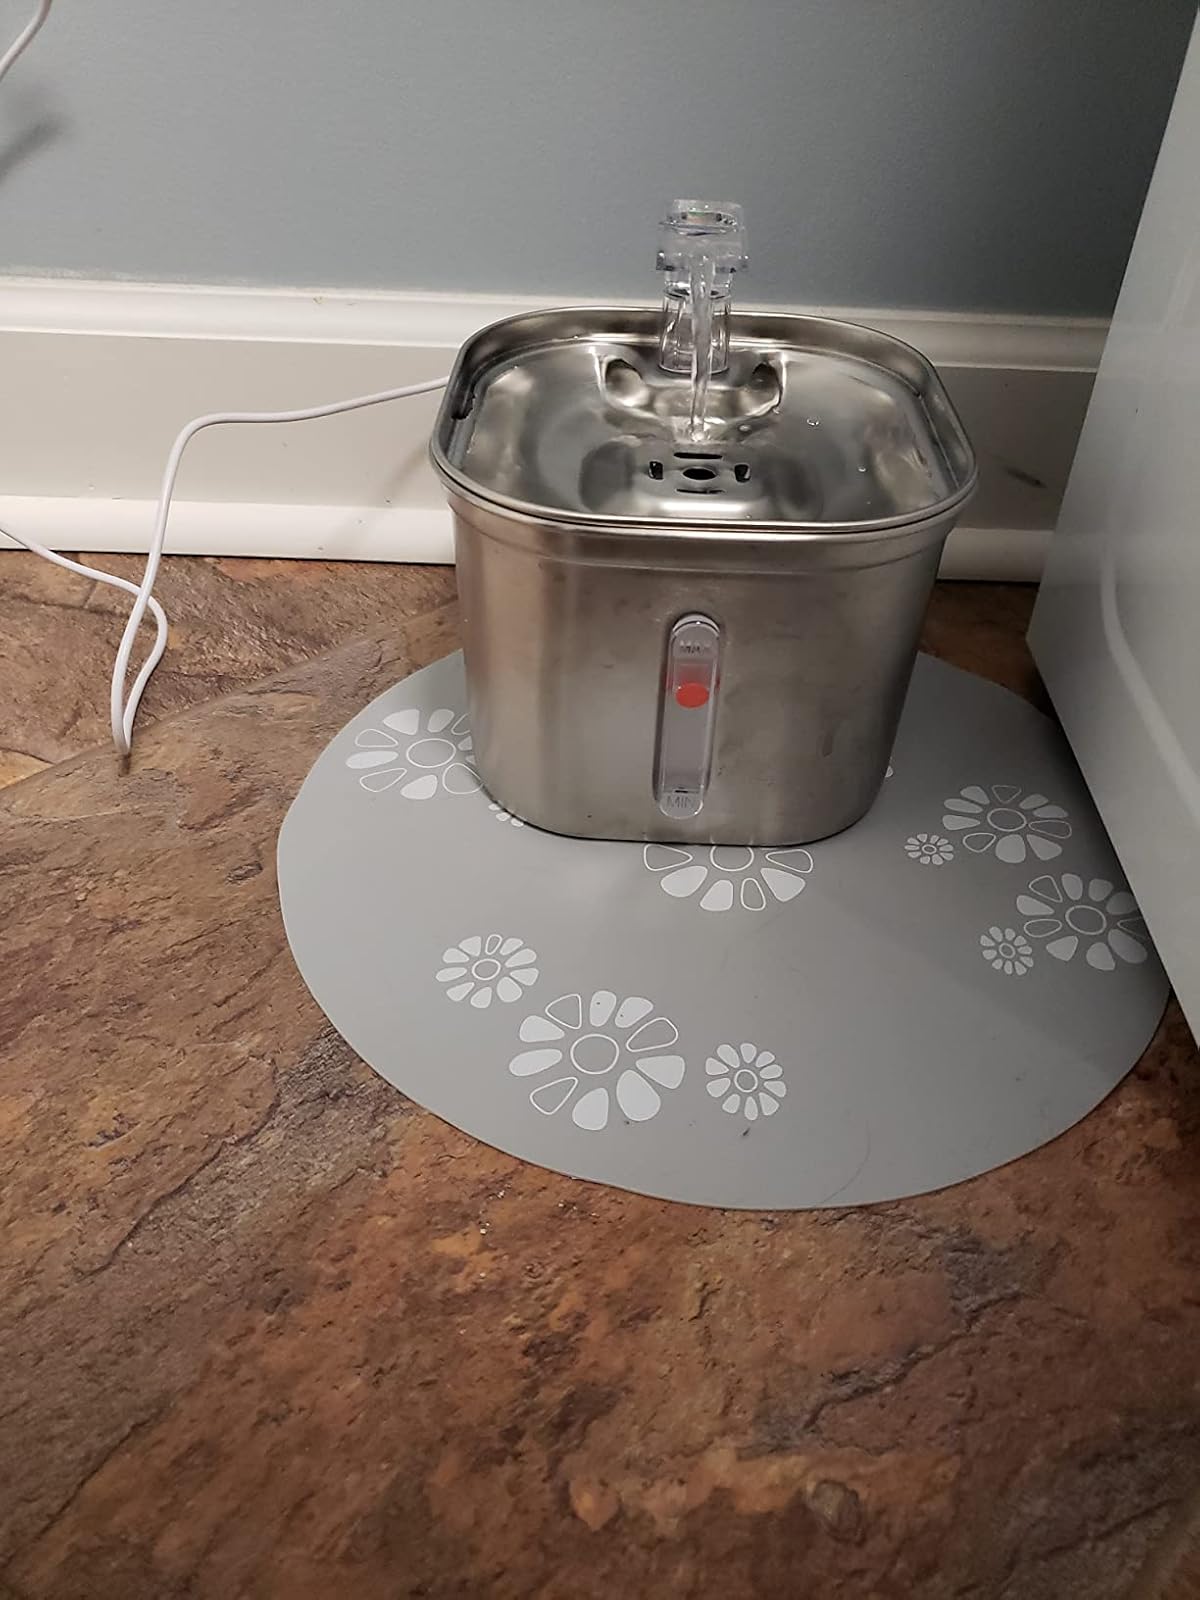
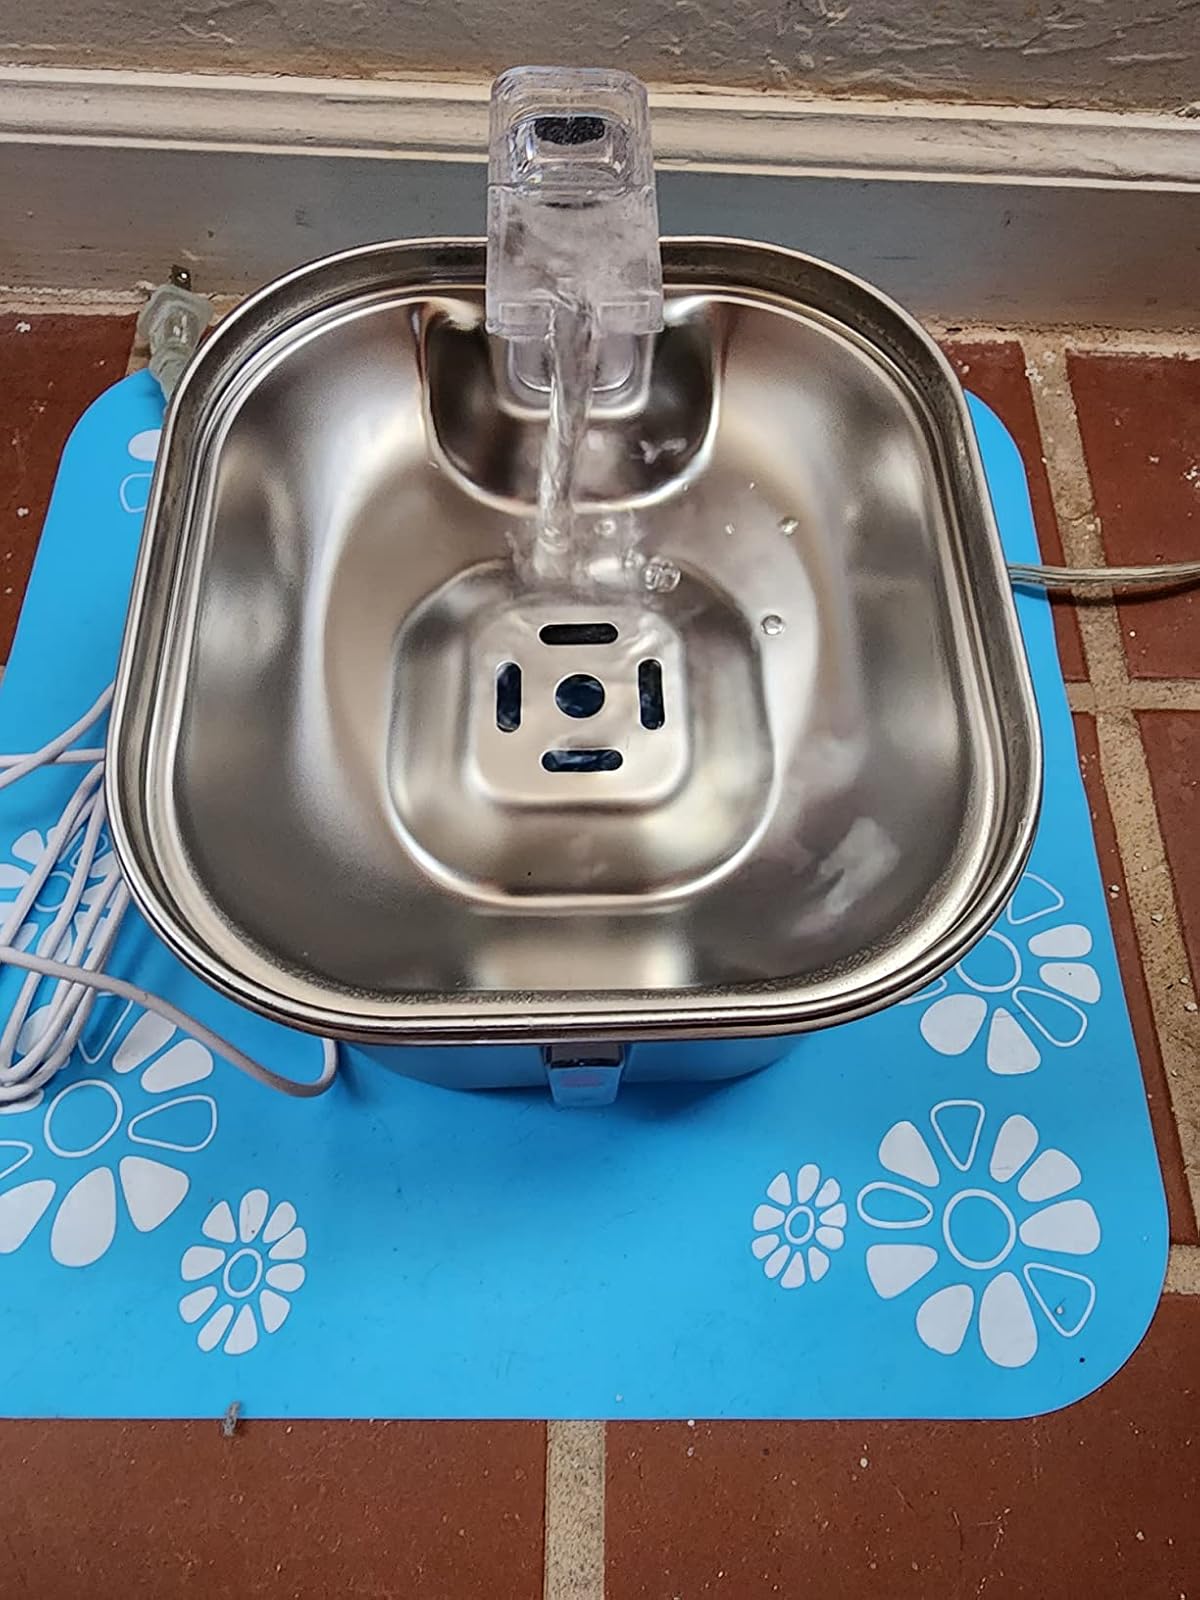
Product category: items_bowl
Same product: yes